Keyboard layout

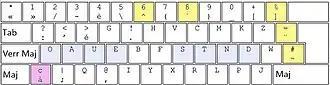
Dvorak-fr

The Dvorak-fr layout is a Dvorak like layout specific to the French language, without concession to the use of programming languages, and published in 2002 by Francis Leboutte. Version 2 was released in June 2020. Its design meets the need to maximize comfort and prevent risks when typing in French.